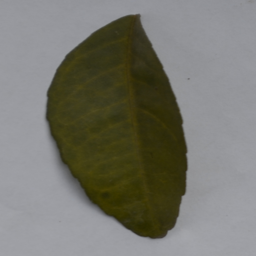
Plant part: leaf
Disease: greening